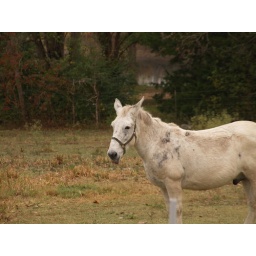
Industry Texas a small old TX town Horse in grass field 2010 Buildings Roads Signs Distress